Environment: real
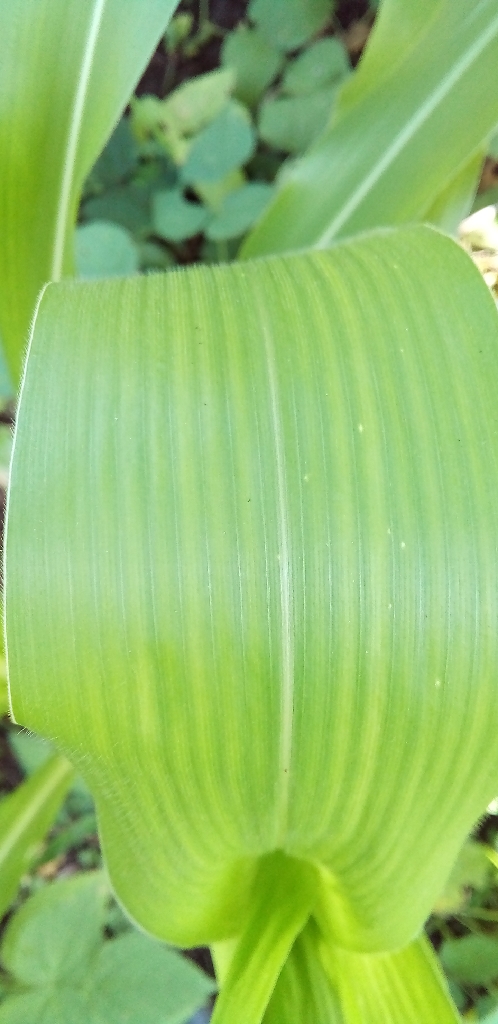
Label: healthy